Charles Smart Roy

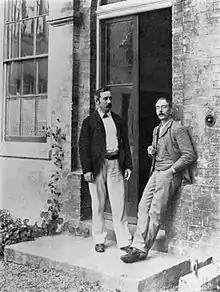
Charles Smart Roy and Charles Scott Sherrington (right), at the door of the Old Pathological Laboratory, Cambridge, 1893

He moved to the Brown Institution in London to conduct research in the physiological aspects of pleuro-pneumonia. During the Turko-Serbian war of 1876 he was in charge of a hospital at Janina in Turkey. After the war he went to Berlin to study under Emil du Bois-Reymond and Rudolf Virchow working on aspects of heart physiology. He obtained an M.D. from Edinburgh with a gold medal. He was invited to the Strasburg Physiological Institute where he worked with F.L. Goltz on blood circulation before moving to Leipzig in 1879 where he worked under Julius Cohnheim.